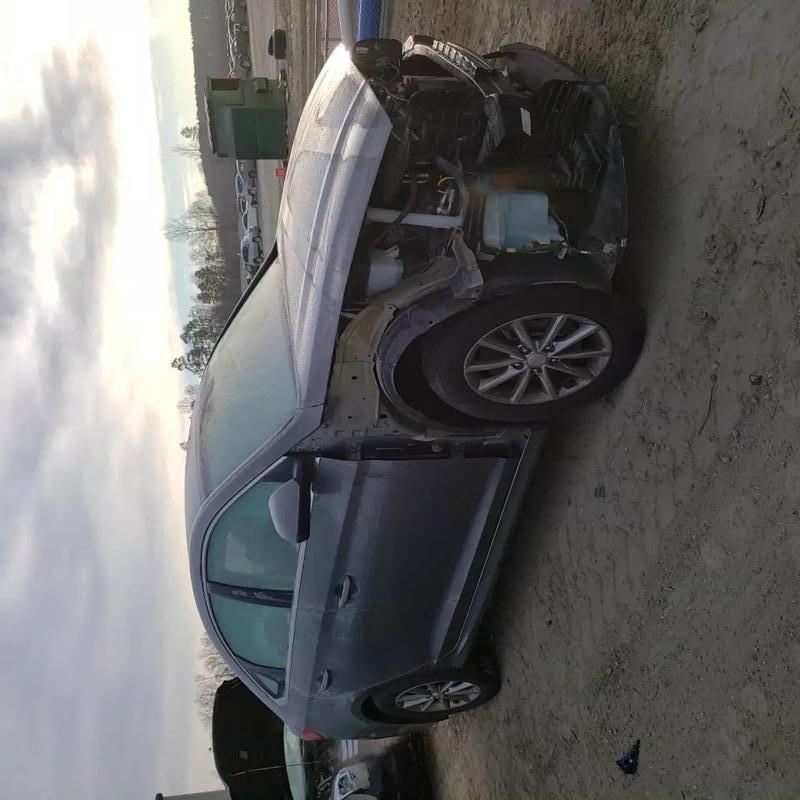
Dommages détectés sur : pare-choc avant, feu avant droit, aile avant droite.
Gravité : majeur